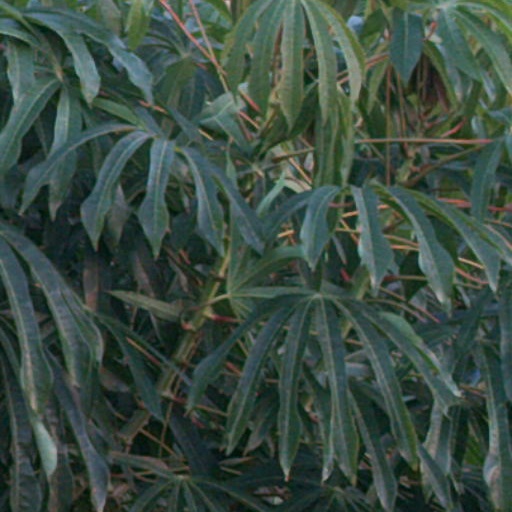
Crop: cassava